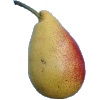
Label: Pear 2